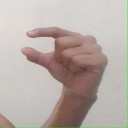
अक्षर: ग